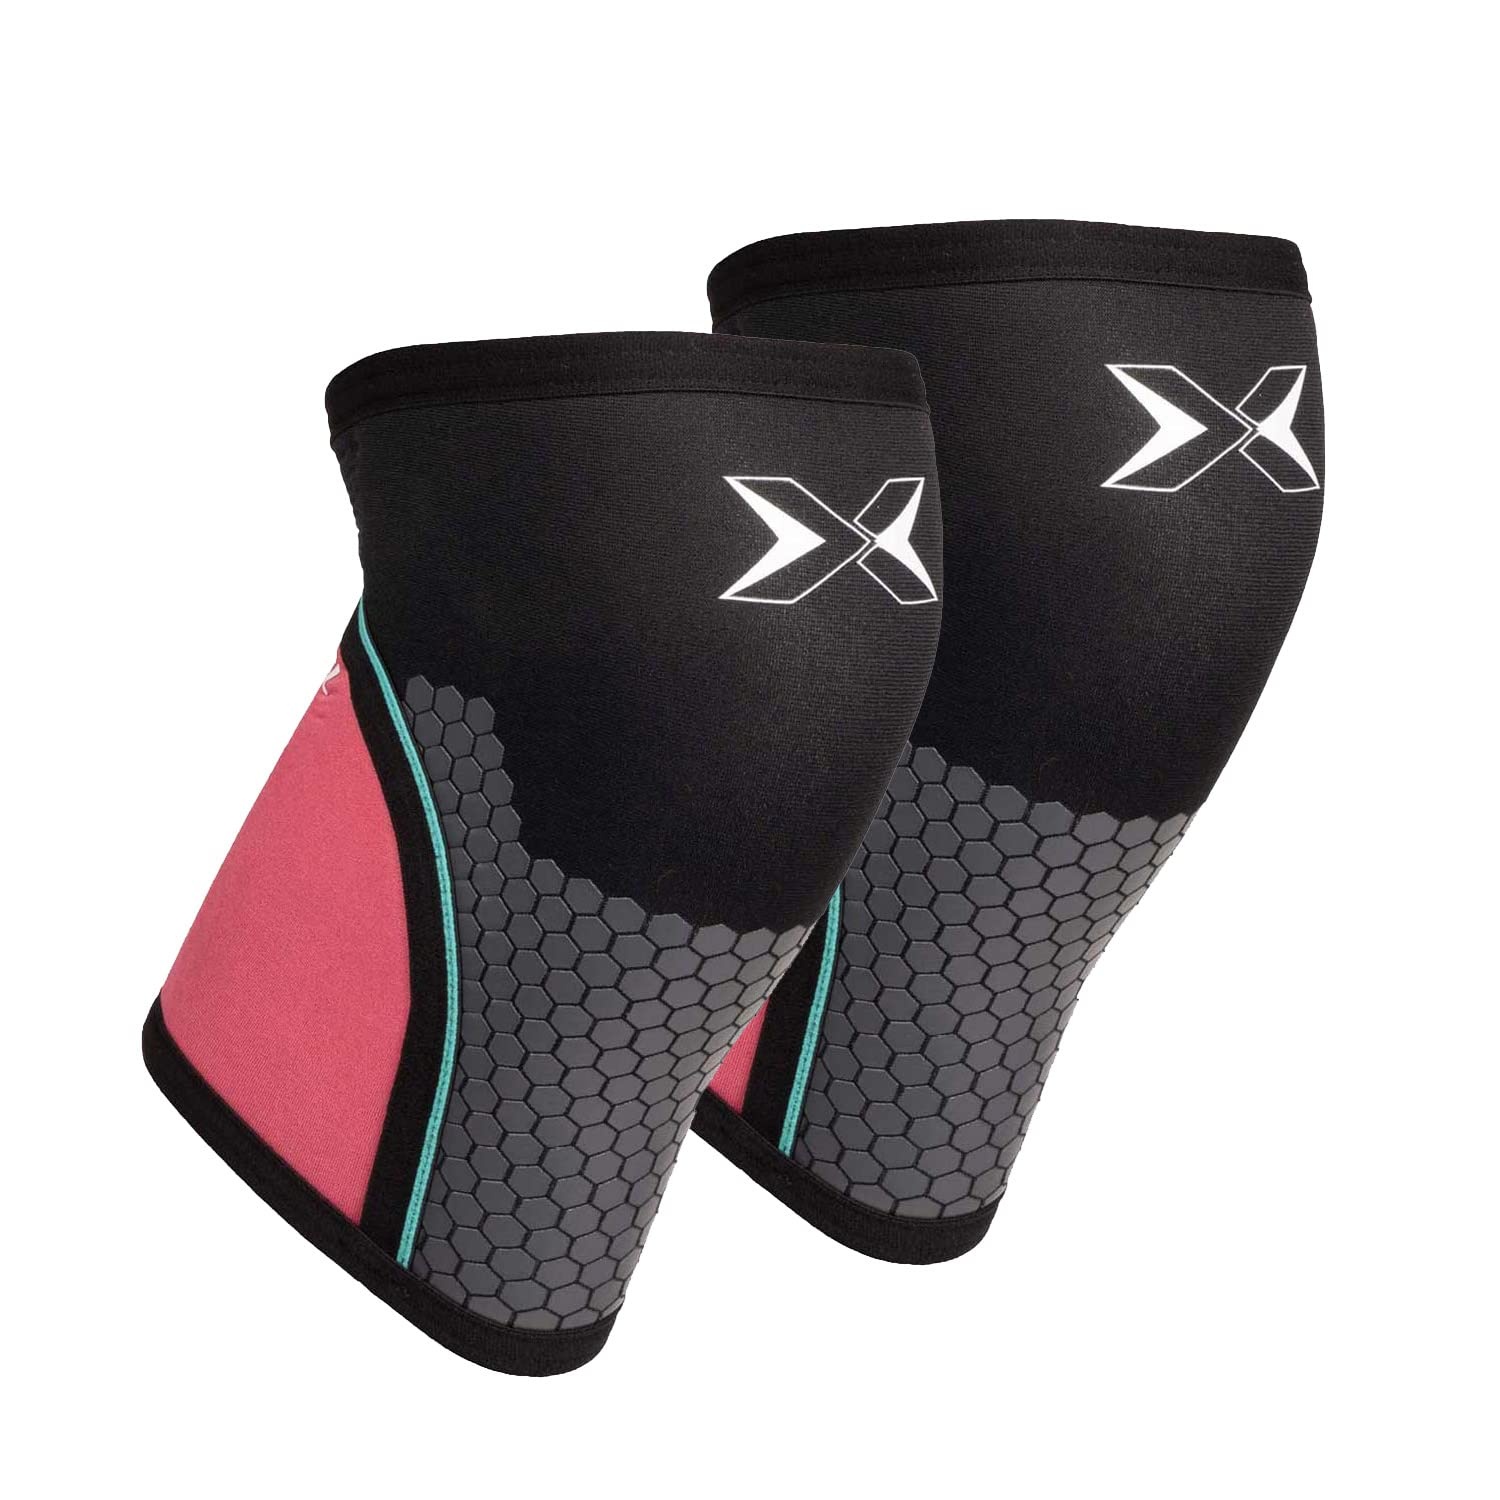
1 x Brand New PICSIL Neoprene Cross Training Hex Tech Knee Pads, 5 7mm, Used by Weightlifting Champions, Additional Support, Unisex M, 5mm pink  - RRP £42.4
Download Manifest: HERE Title Qty Unit Price Total Price ASIN EAN PICSIL Neoprene Cross Training Hex Tech Knee Pads, 5 7mm, Used by Weightlifting Champions, Additional Support, Unisex M, 5mm pink 1 £42.4 £42.4 B0BXP8MWV7 8436588687777
Brand: Jobalots
Category: Sporting Goods > Fitness & General Exercise Equipment > Weight Lifting